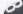
Number: 8